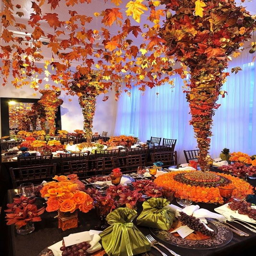
man takes fall glamour to new heights .